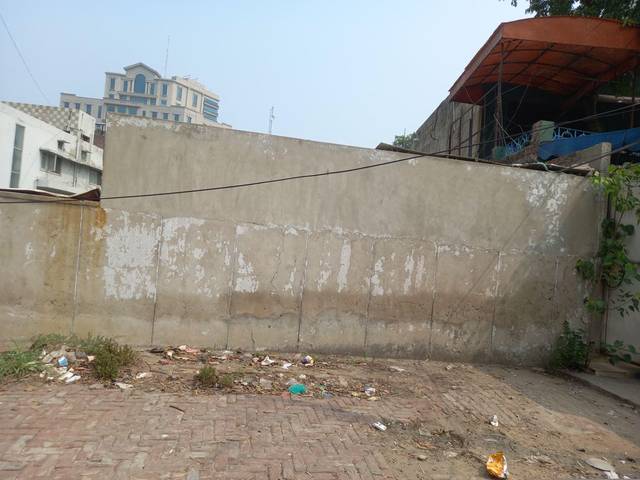
Region: Pakistan
Coordinates: 31.534, 74.345